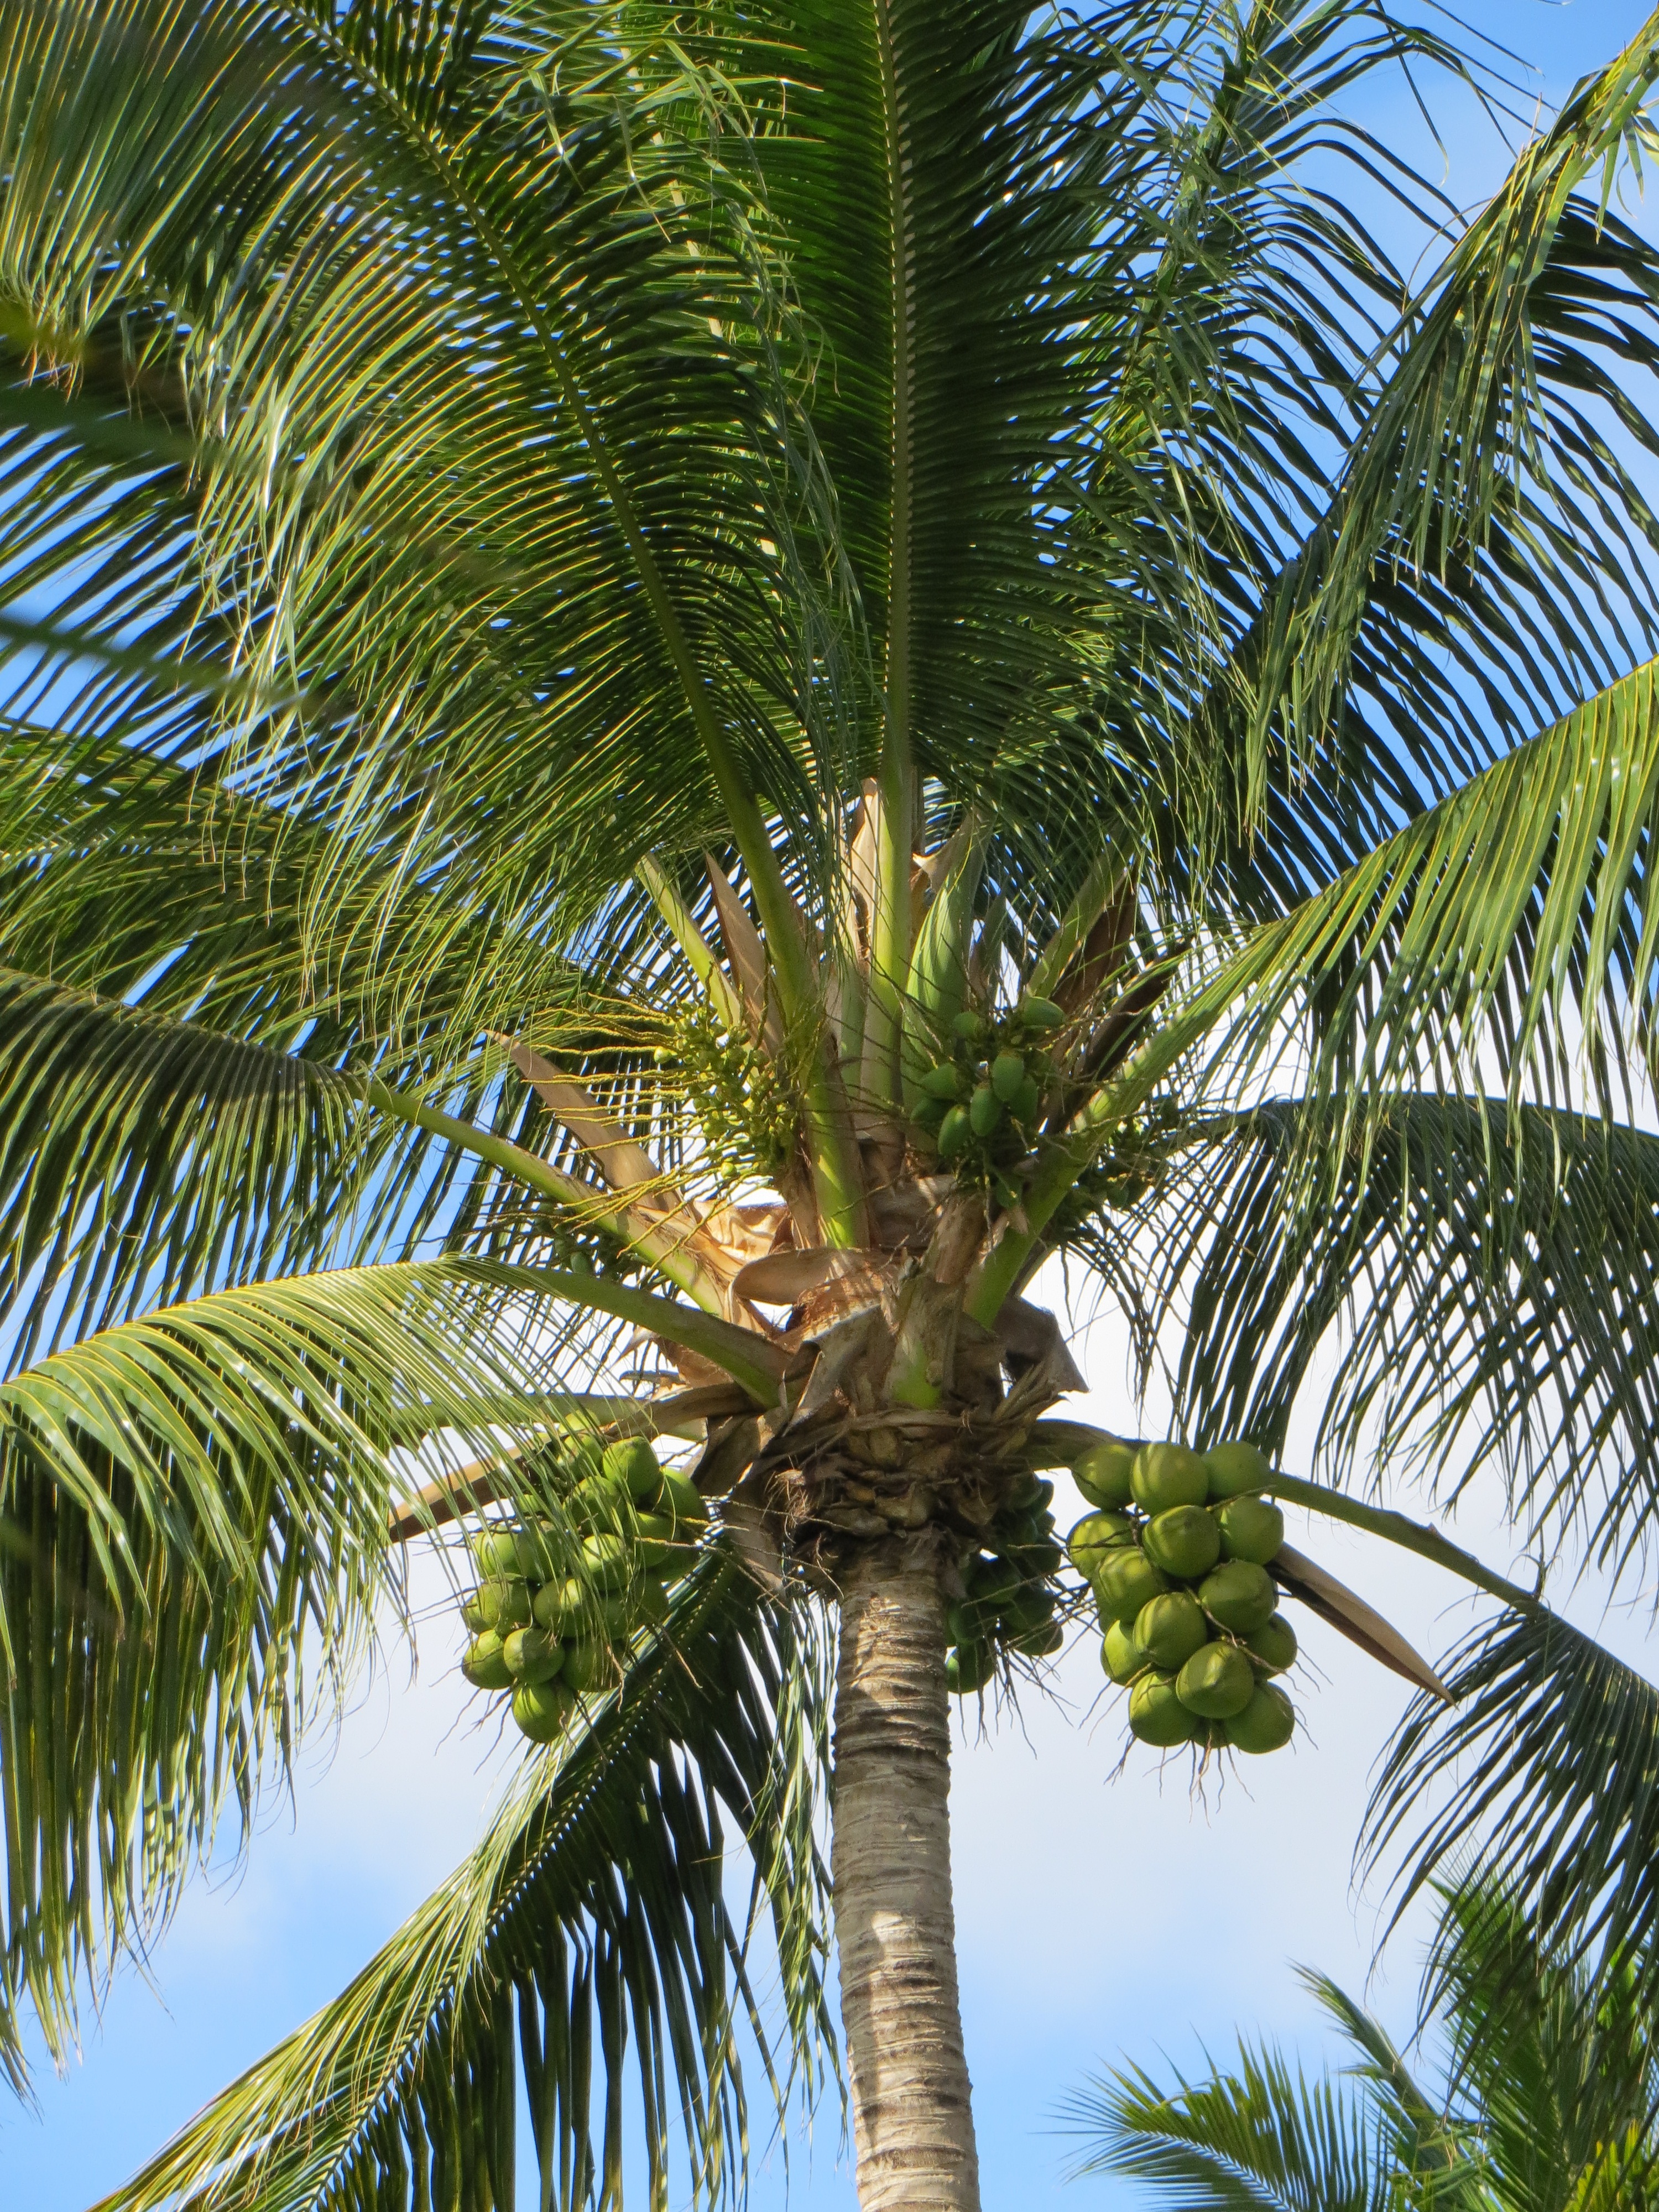
beach, tree, branch, plant, sun, fruit, summer, food, palm, produce, tropical, holiday, botany, tropics, flowering plant, coconut tree, mauritius, date palm, woody plant, land plant, arecales, palm family, borassus flabellifer, elaeis